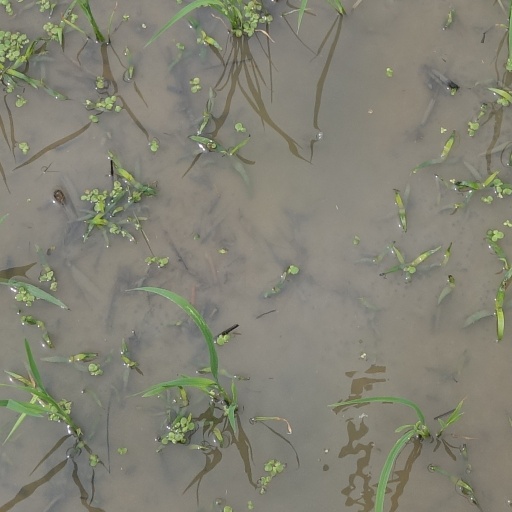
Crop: rice